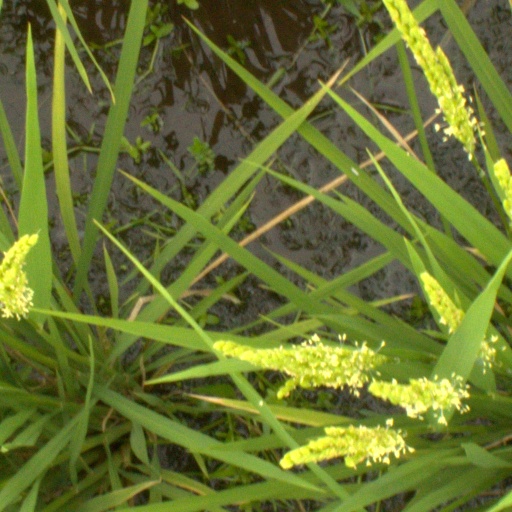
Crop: rice